Destino de un capricho

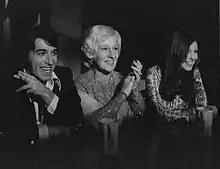
Film still

Destino de un capricho is a 1972 Argentine musical comedy drama film directed by Leo Fleider.